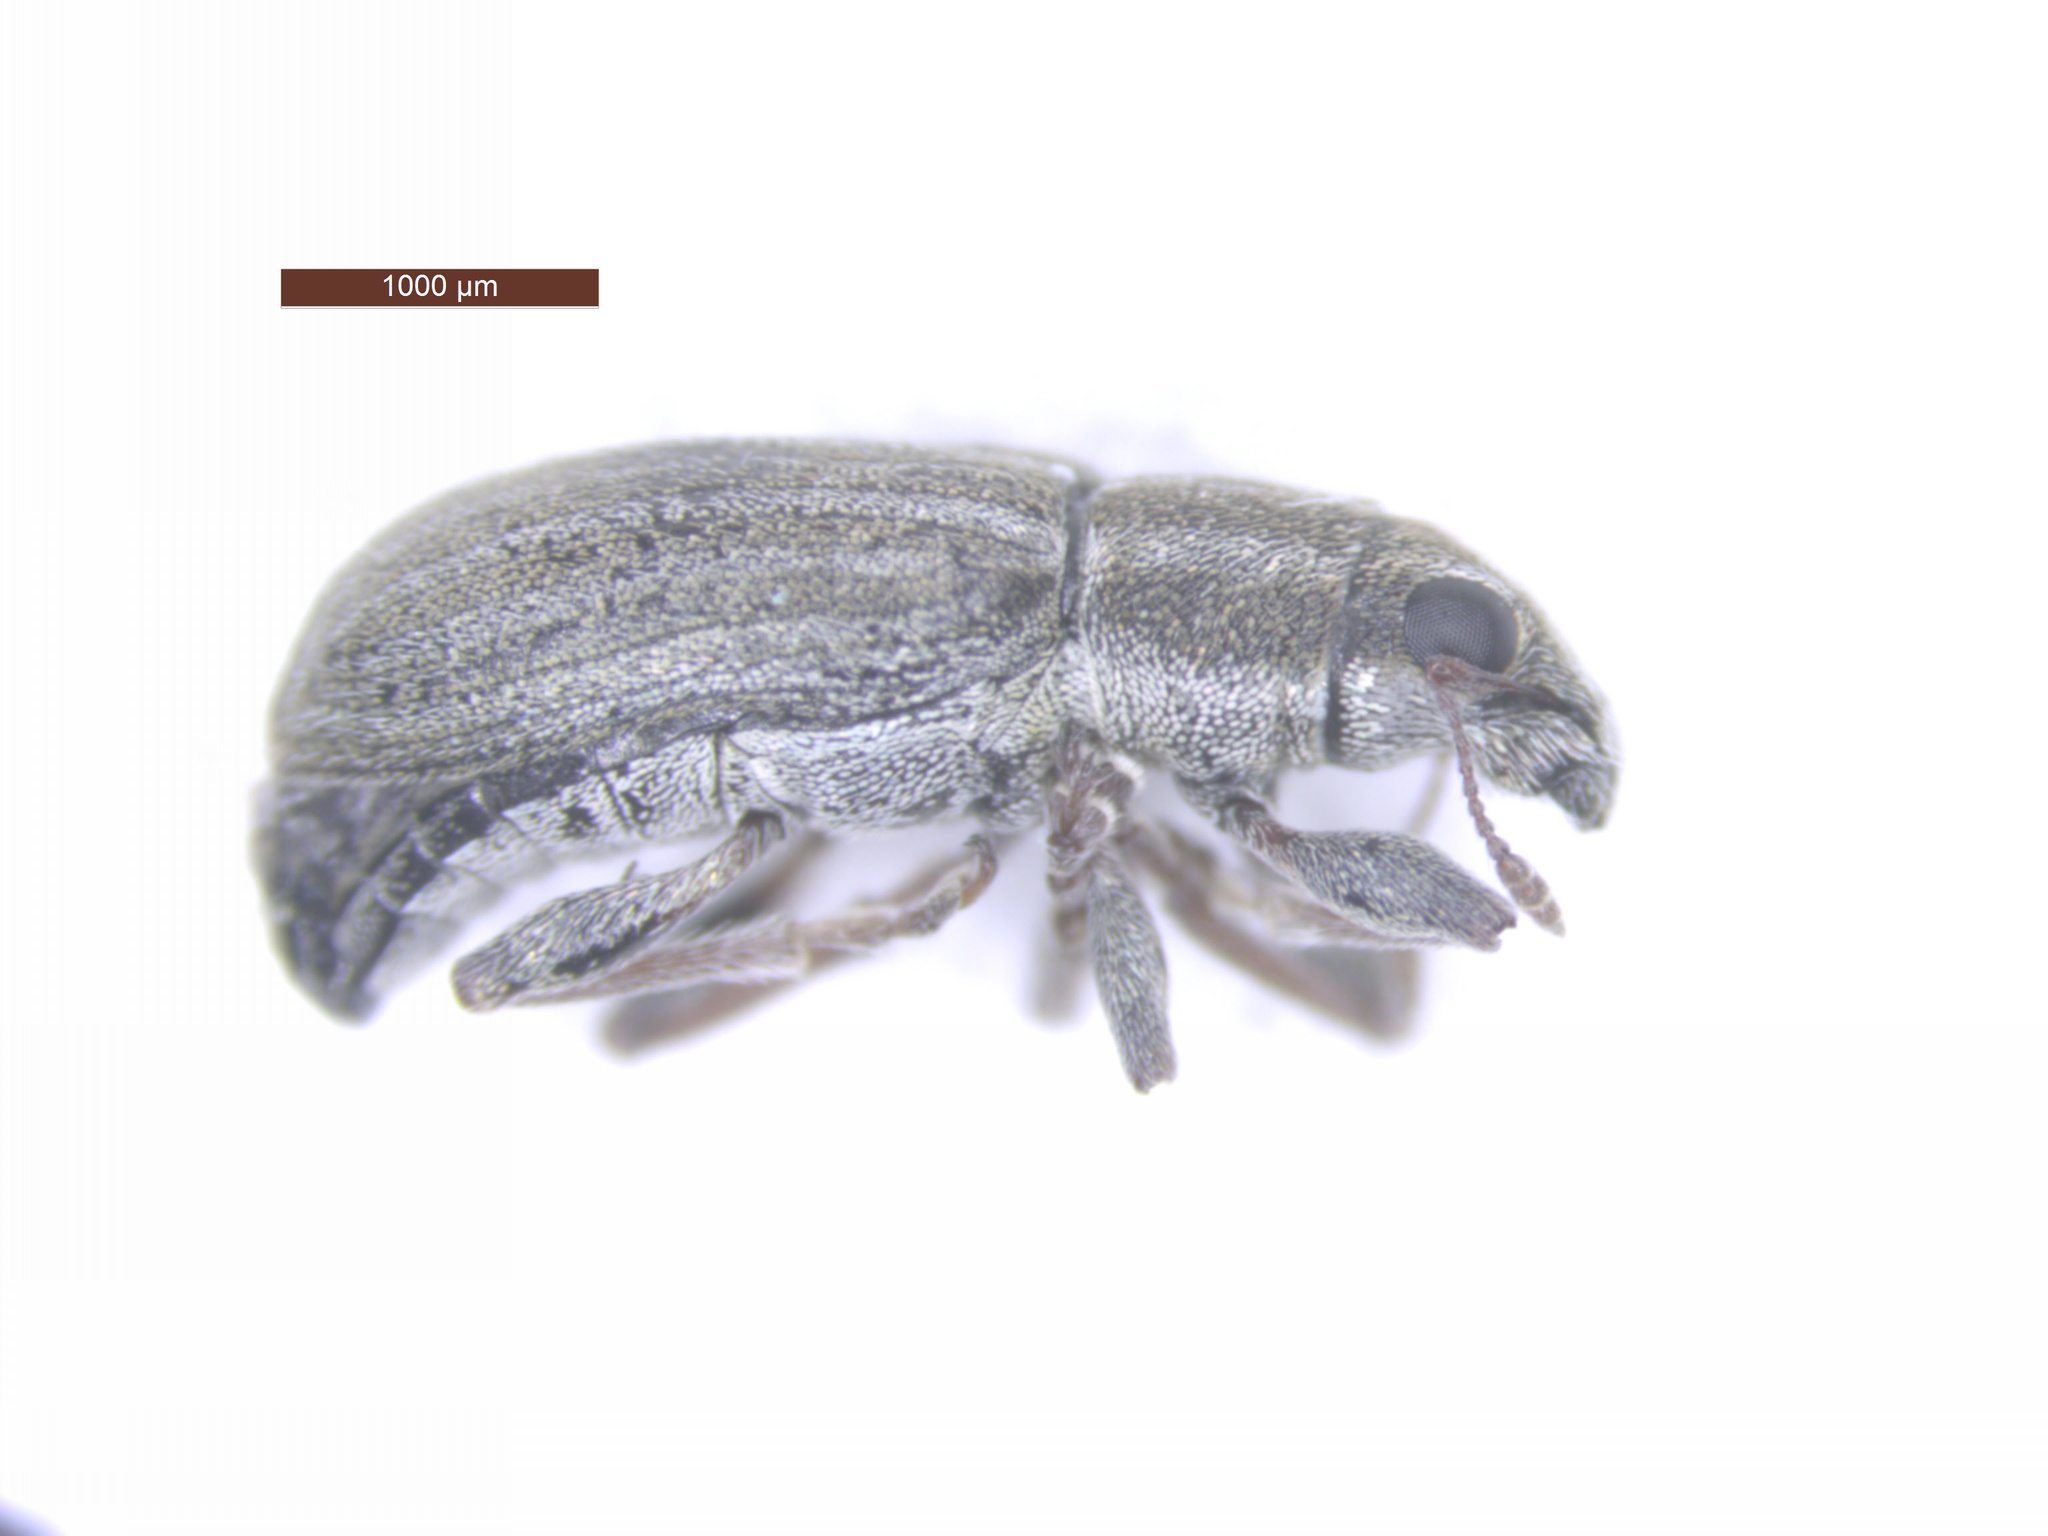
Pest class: pea_leaf_weevil